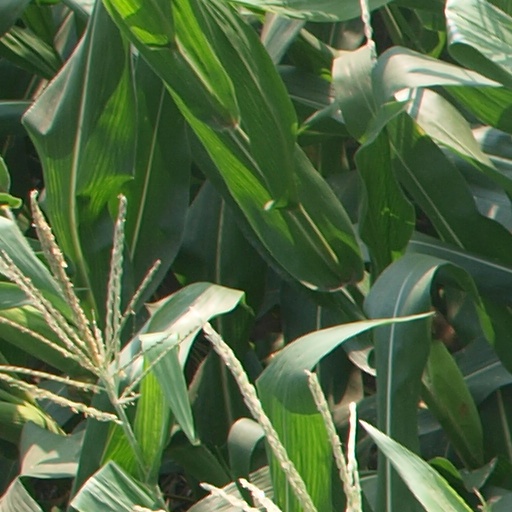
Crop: maize; corn